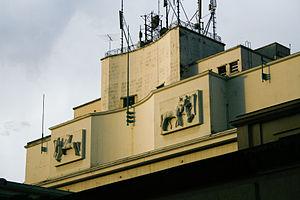
Henri Paul Pierre Sajous est un architecte français de style Art déco, né le 2 mai 1897 à Bordeaux dans le département de la Gironde et mort le 5 juillet 1975 à Nice dans les Alpes-Maritimes. Il a exercé son art en France et surtout au Brésil.